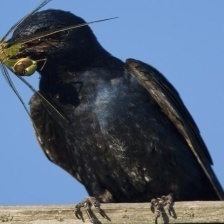
Species: PURPLE MARTIN
Scientific name: PROGNE SUBIS